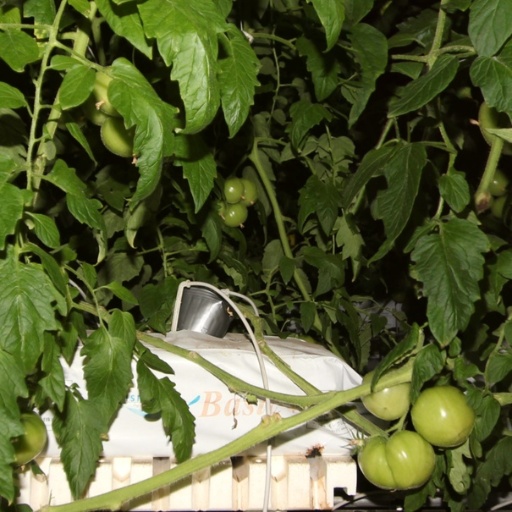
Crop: tomato